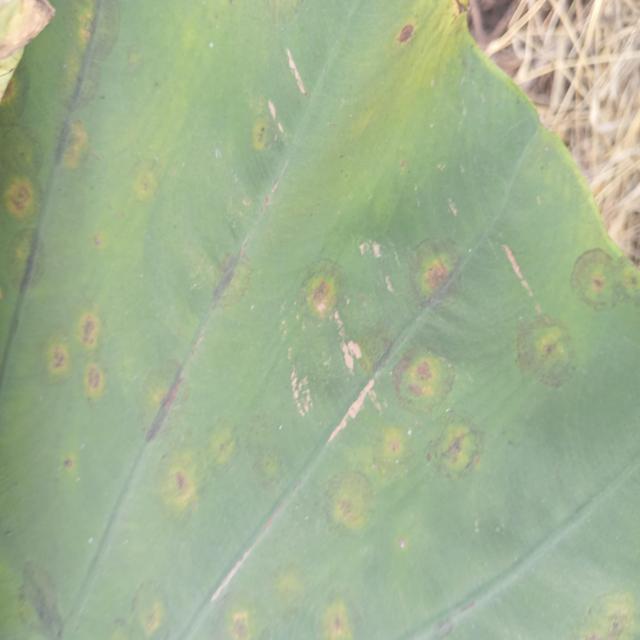
Label: Early_Blight